Maxakalisaurus

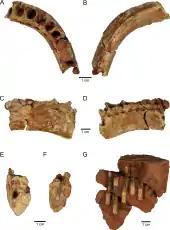
Jaw in multiple views

Fossils of "Maxakalisaurus topai" are known from the Adamantina Formation. The holotype, MN 5013-V, was housed at the National Museum of Brazil. It included a fragmentary right maxilla with teeth, twelve cervical vertebrae and some cervical ribs, seven dorsal vertebrae and some dorsal ribs, a neural spine and centrum from the sacrum, six caudal vertebrae, some haemal arches, pieces of the scapulae, both sternal plates, part of the left ischium, both humeri, two metacarpals, part of the fibula, an osteoderm, and some unidentified pieces. Two other sternal plates and part of a third scapula were also found at the site, and are considered to belong to a second individual. Some of the elements from the type locality pertained to an adult individual and others pertained to a subadult individual. A partial dentary and some teeth were subsequently recovered from the type locality and are also considered to belong to "M. topai". Some elements of the holotype were lost in the National Museum of Brazil fire on 2 September 2018, but several elements survived the fire and were recovered.